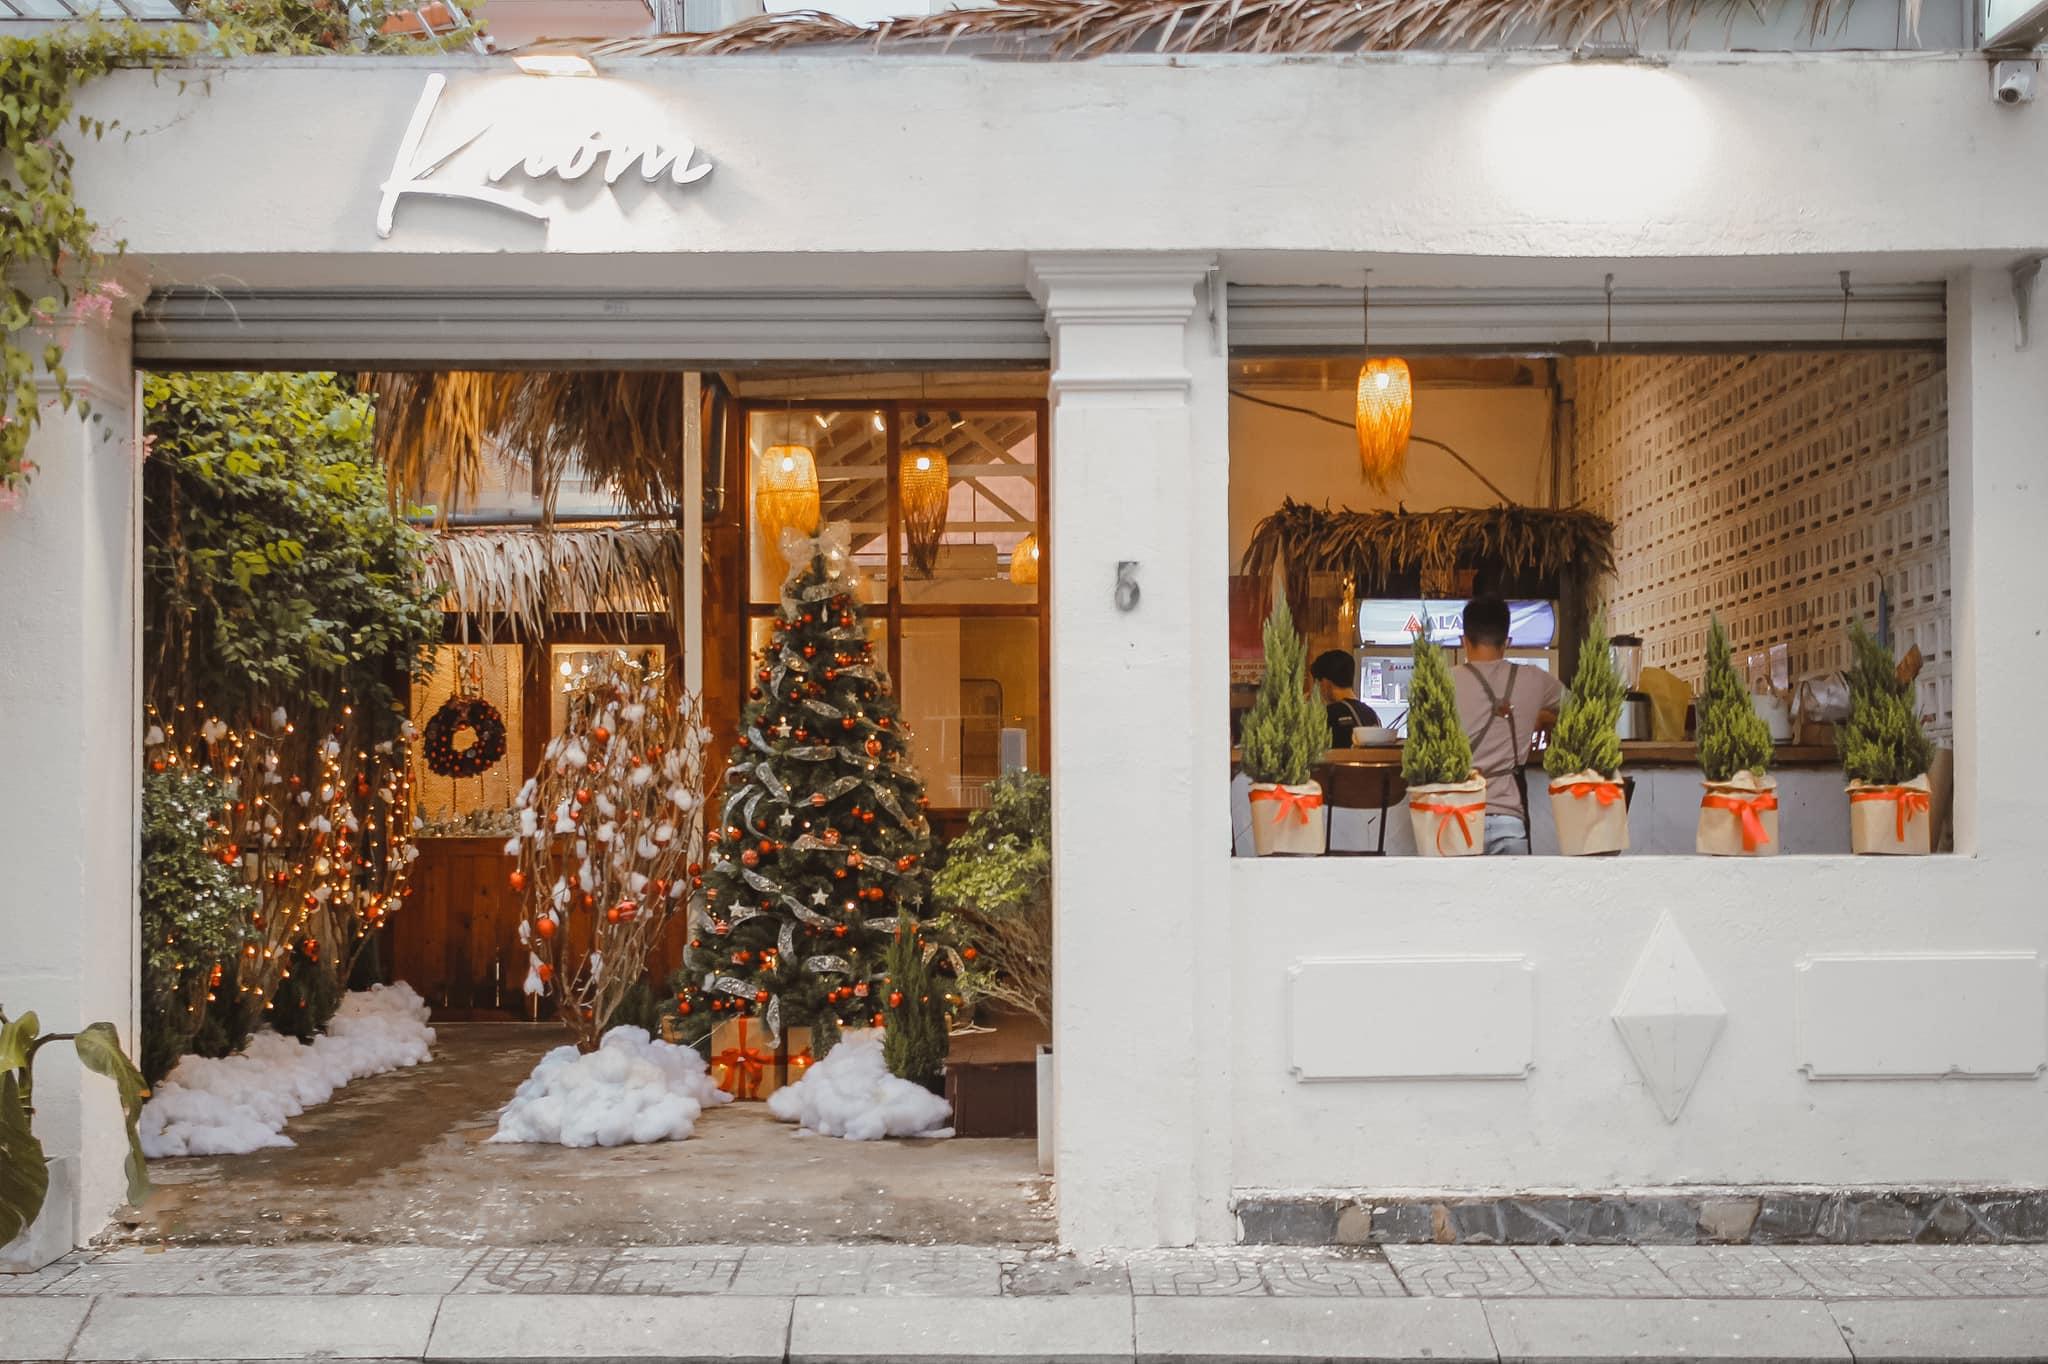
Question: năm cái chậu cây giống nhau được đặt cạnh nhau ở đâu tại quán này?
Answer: trên cửa sổ